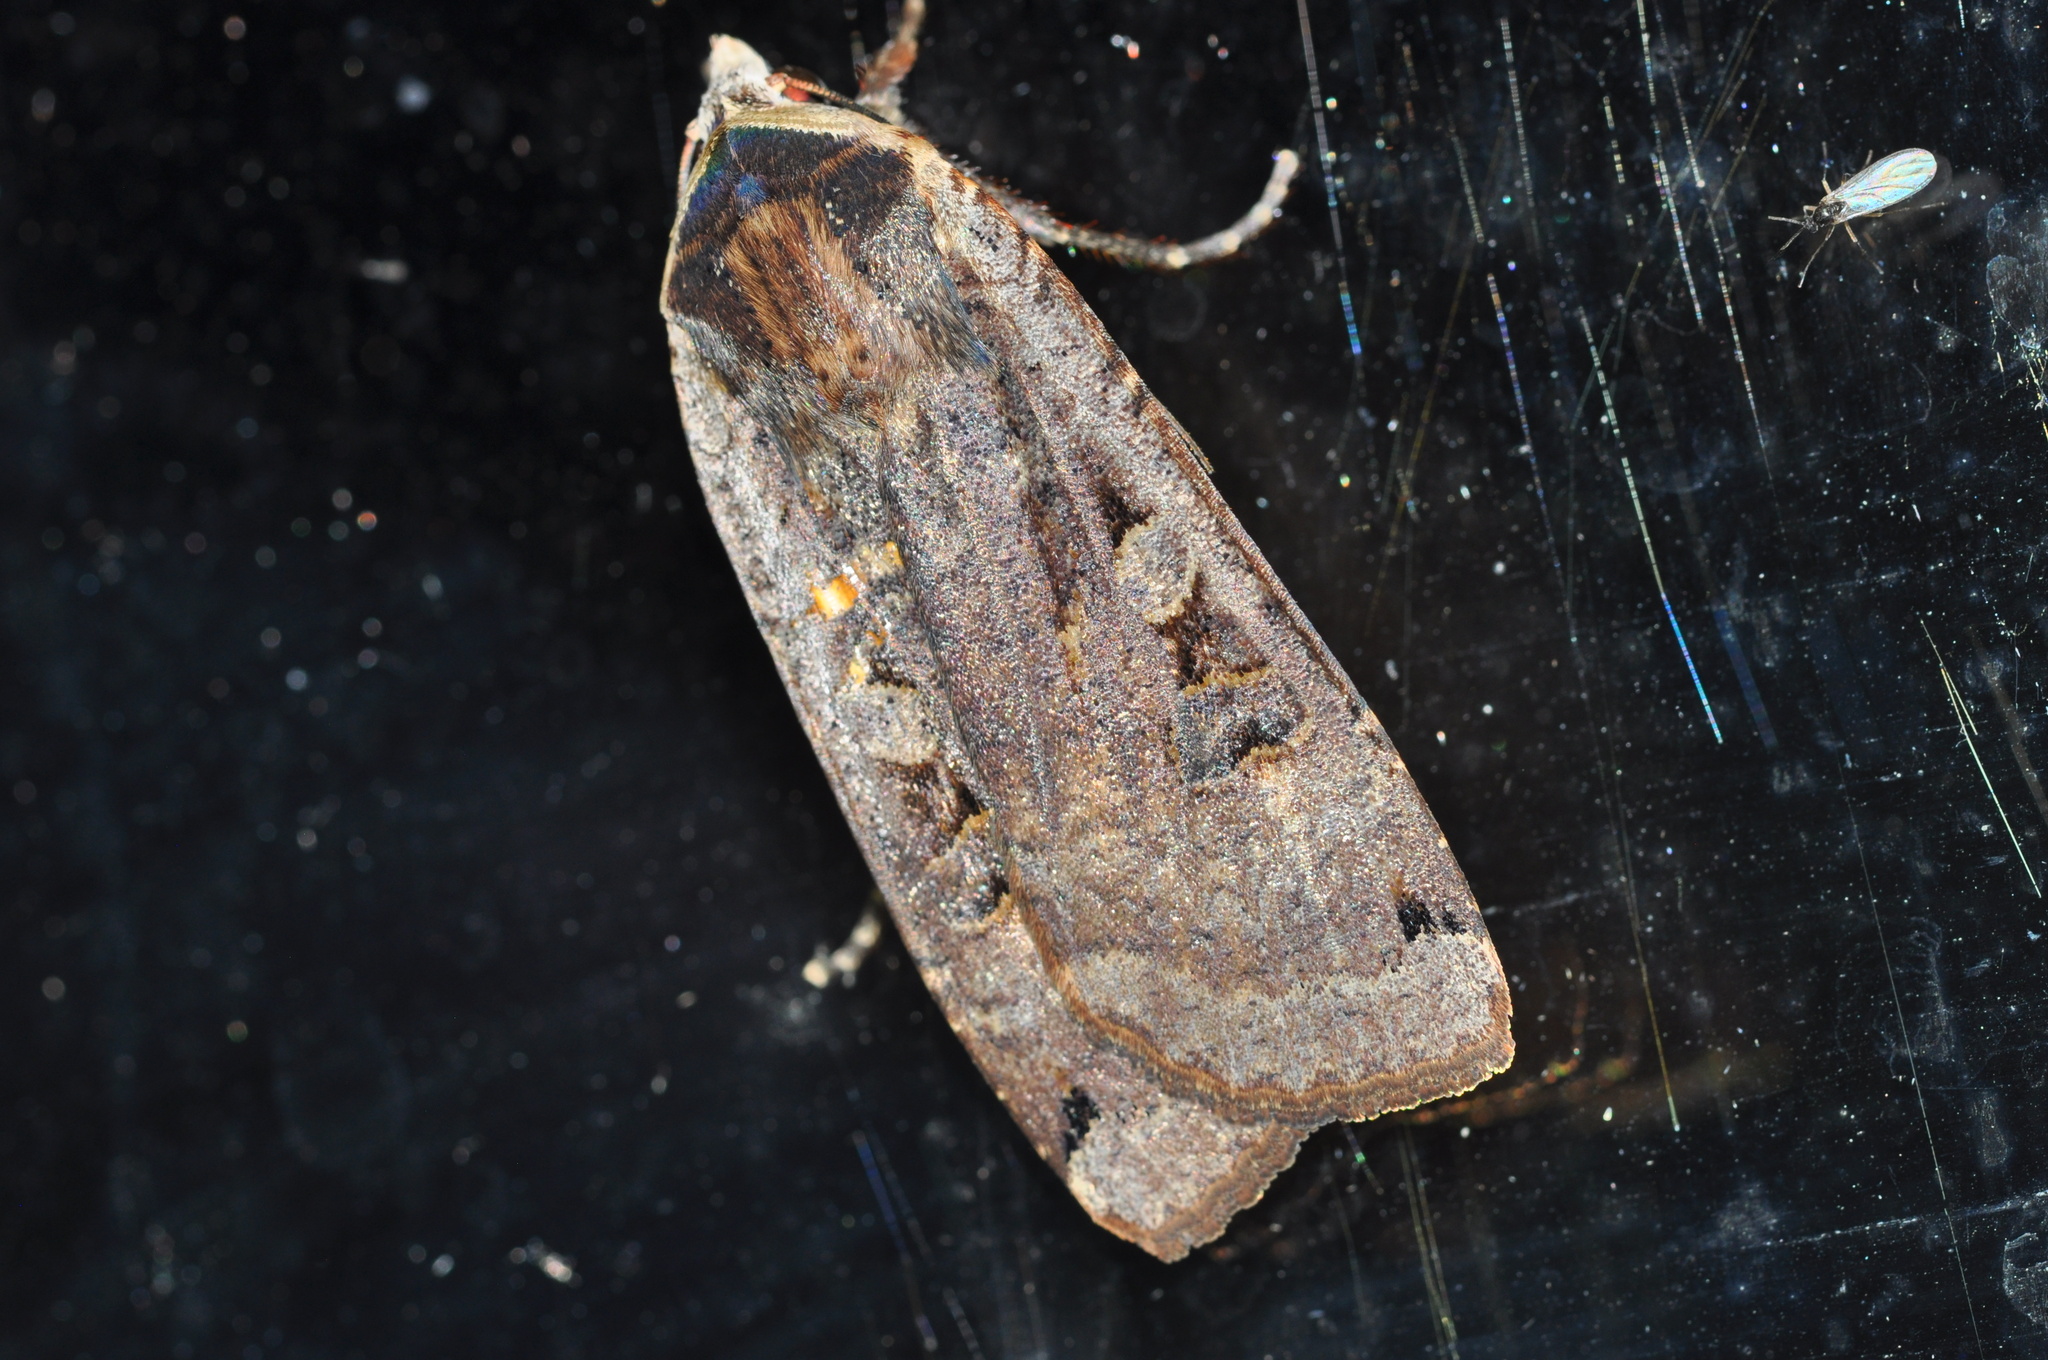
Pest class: cutworms